Albion Rajkumar Banerji

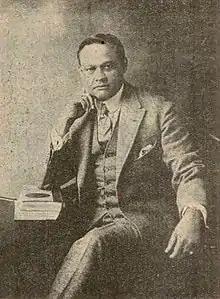
Diwan A. R. Banerji

Sir Albion Rajkumar Banerji Esq. M.A.I.C.S. presented the Diwan's Cup for the inter-school sports held in February 1908.